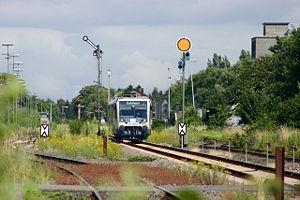
Le Rhin d'acier est une ligne de chemin de fer affectée au transport de marchandises reliant le port d'Anvers à Mönchengladbach via Neerpelt en Belgique et traversant le territoire néerlandais par Weert et Ruremonde.